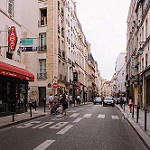
Scene: Outdoor